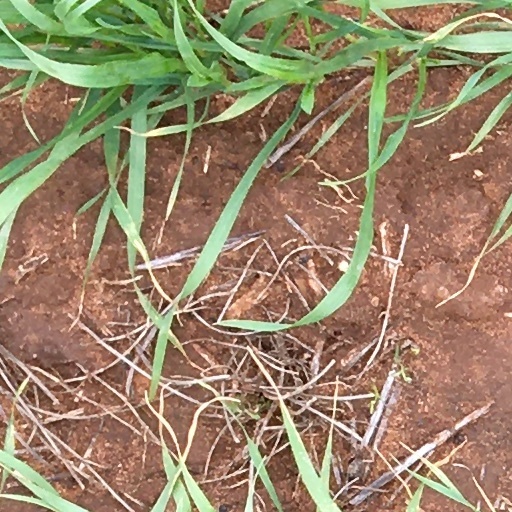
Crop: wheat